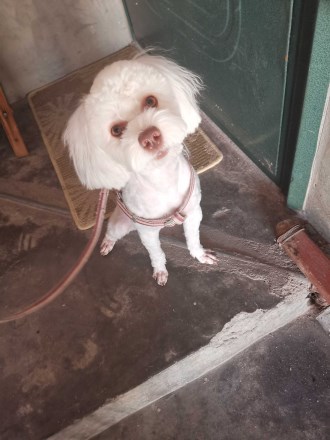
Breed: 3083-n000117-Bichon_Frise